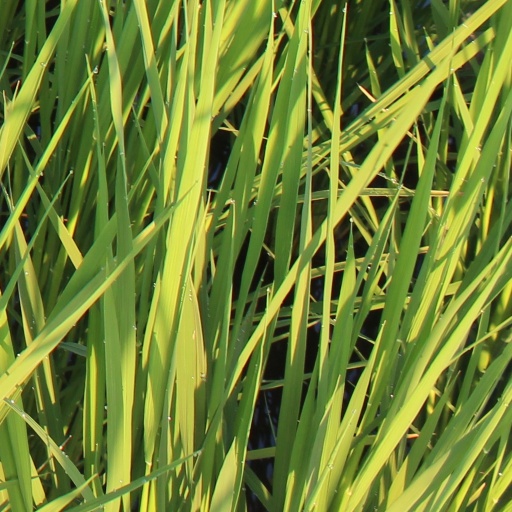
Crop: rice